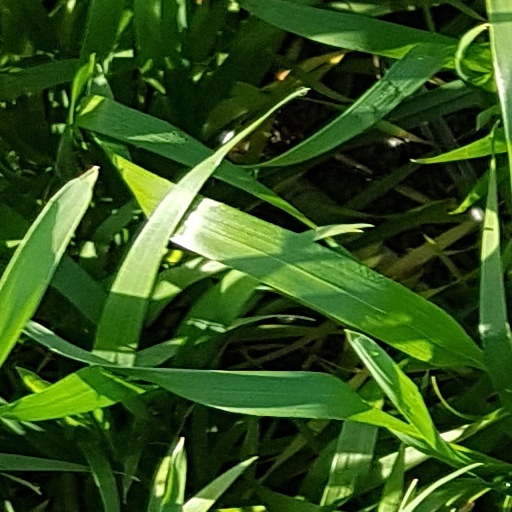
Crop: wheat